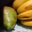
Label: pear